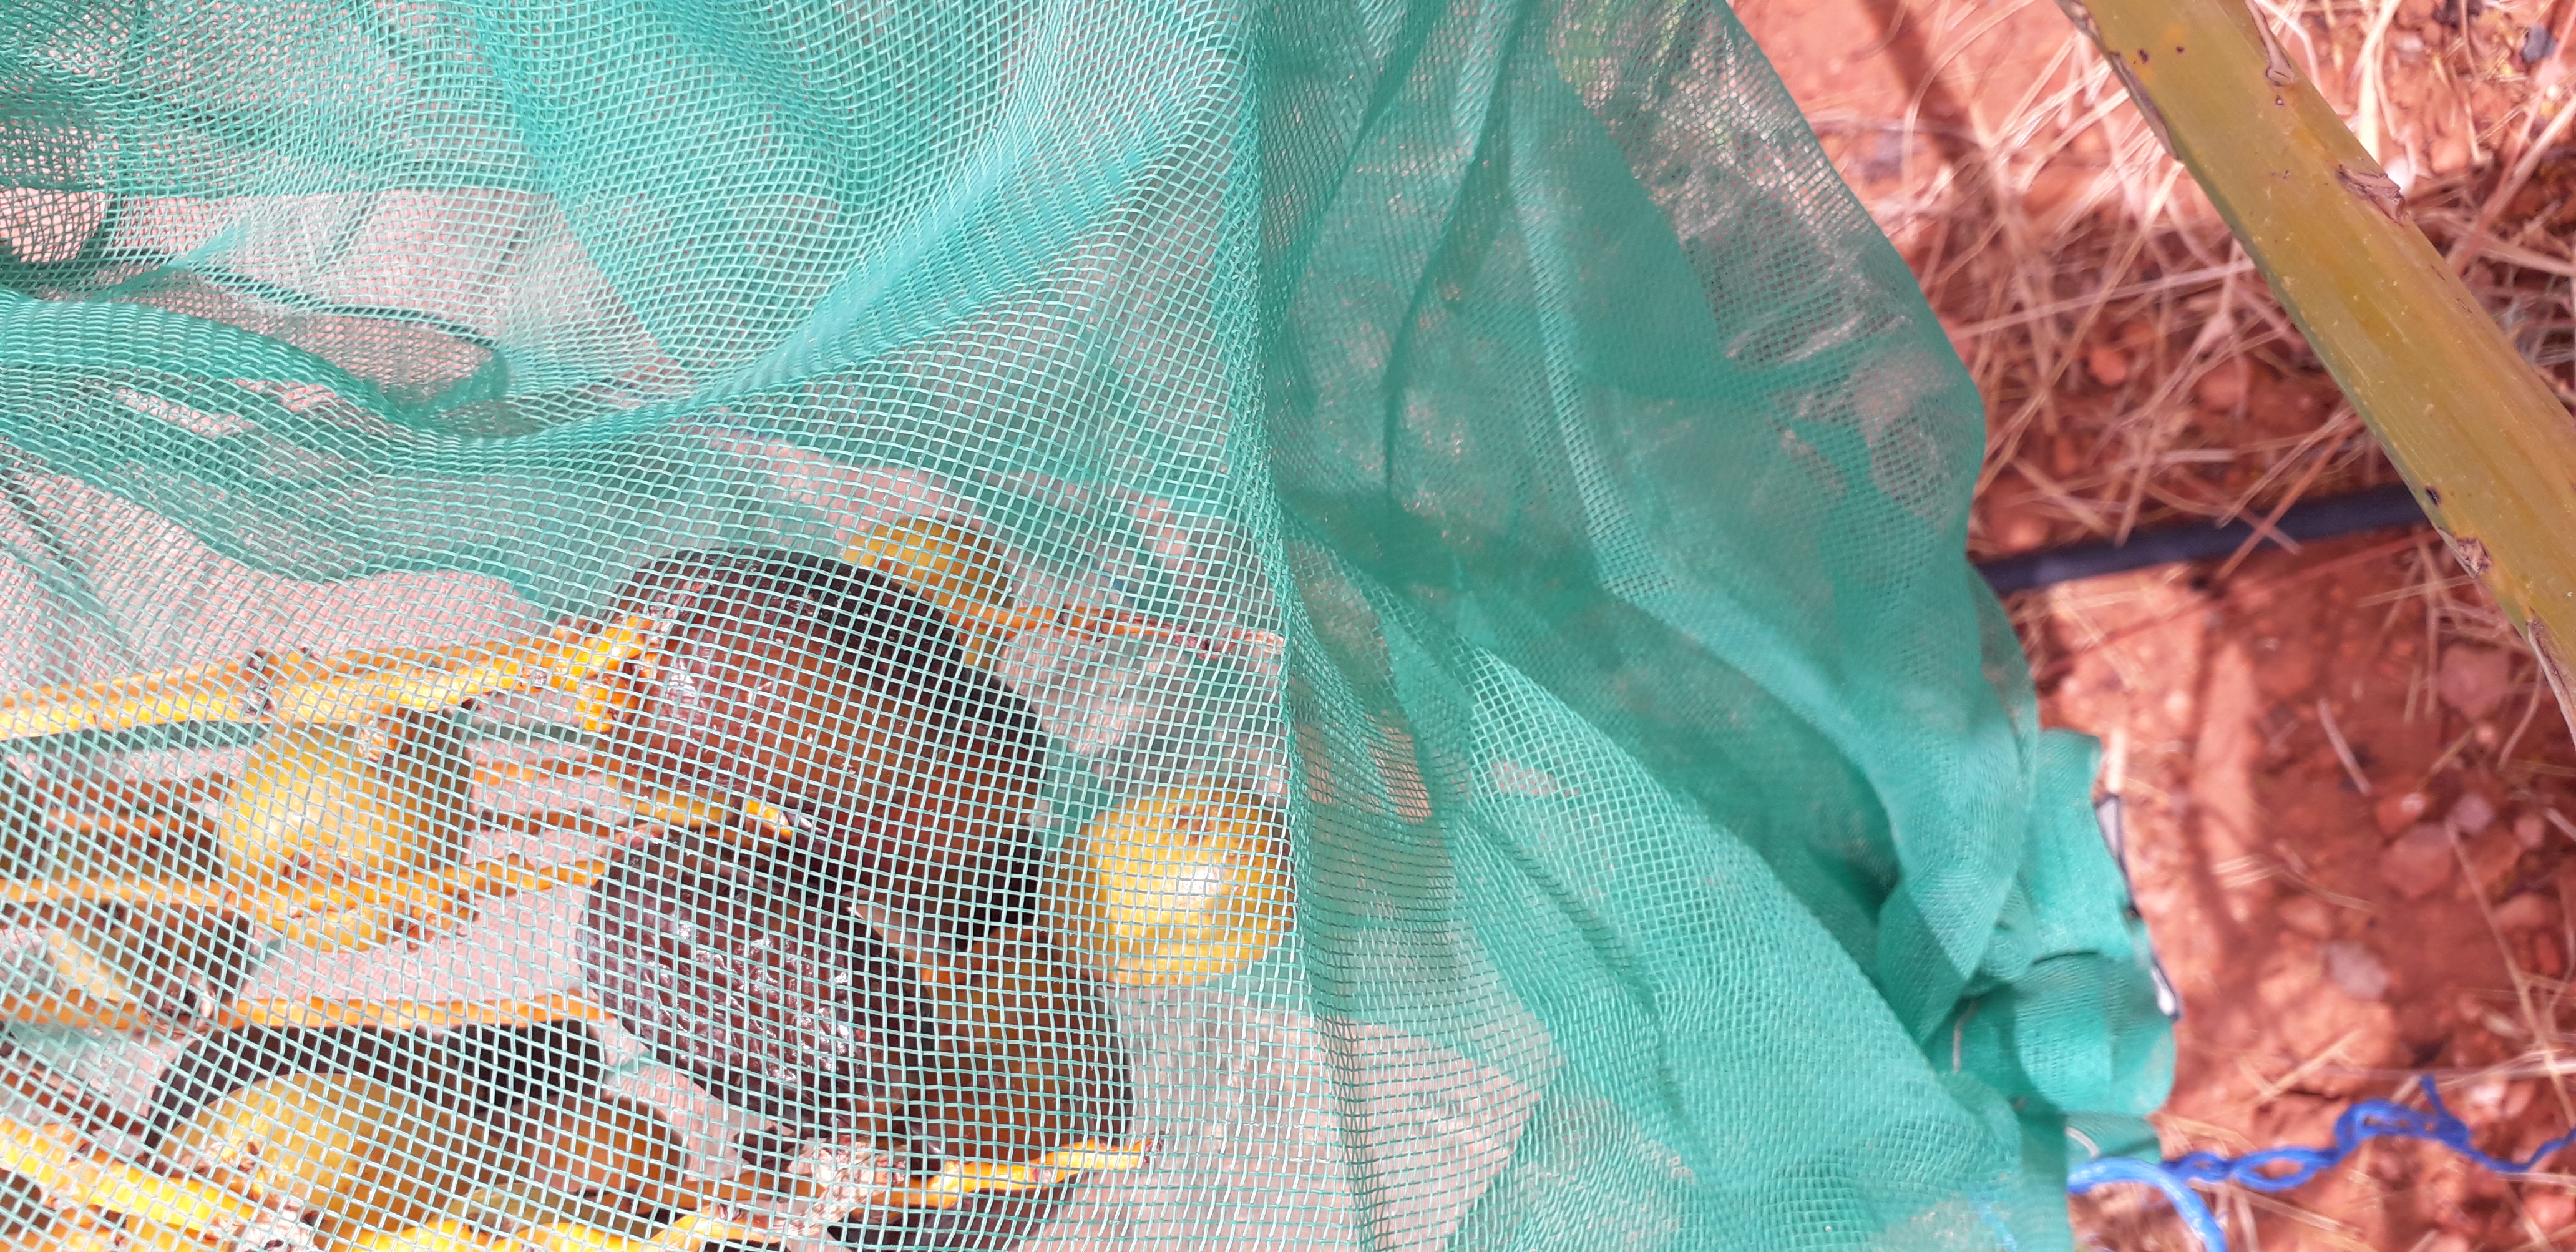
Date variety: Boufagous